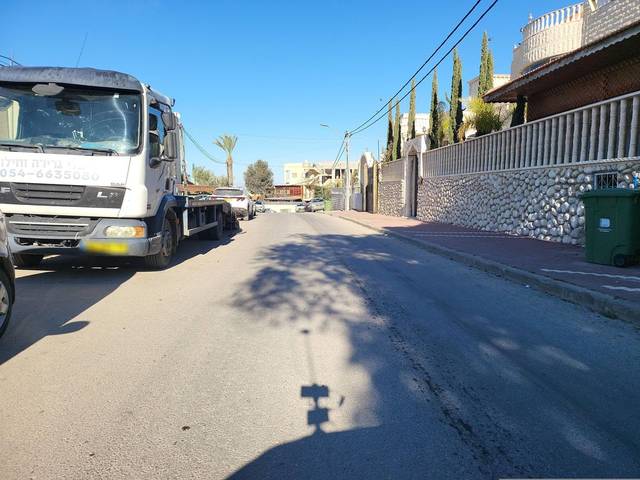
Region: Israel
Coordinates: 31.401, 34.77